List of England Test cricket records

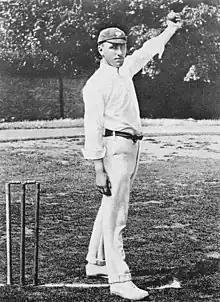
Wilfred Rhodes, pictured here aged 25, is the oldest cricketer to ever in play in a Test match at the age of 52.

England all-rounder Wilfred Rhodes is the oldest player to appear in a Test match. Playing in the fourth Test against the West Indies in 1930 at Sabina Park, in Kingston, Jamaica, he was aged 52 years and 165 days on the final day's play. The second-oldest Test player is Bert Ironmonger who was aged 50 years and 327 days when he represented Australia for the final time in the fifth Test of the 1932–33 Ashes series at the Sydney Cricket Ground.